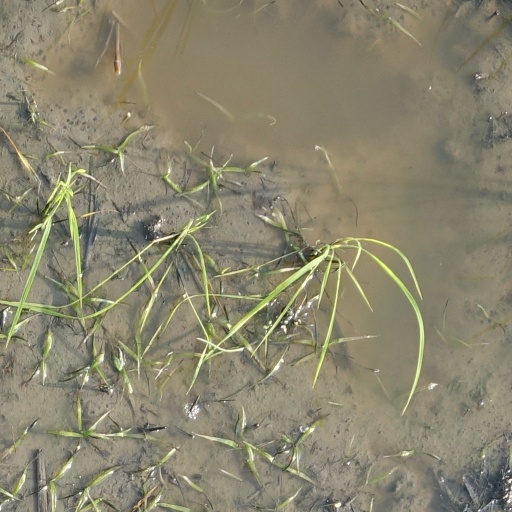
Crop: rice